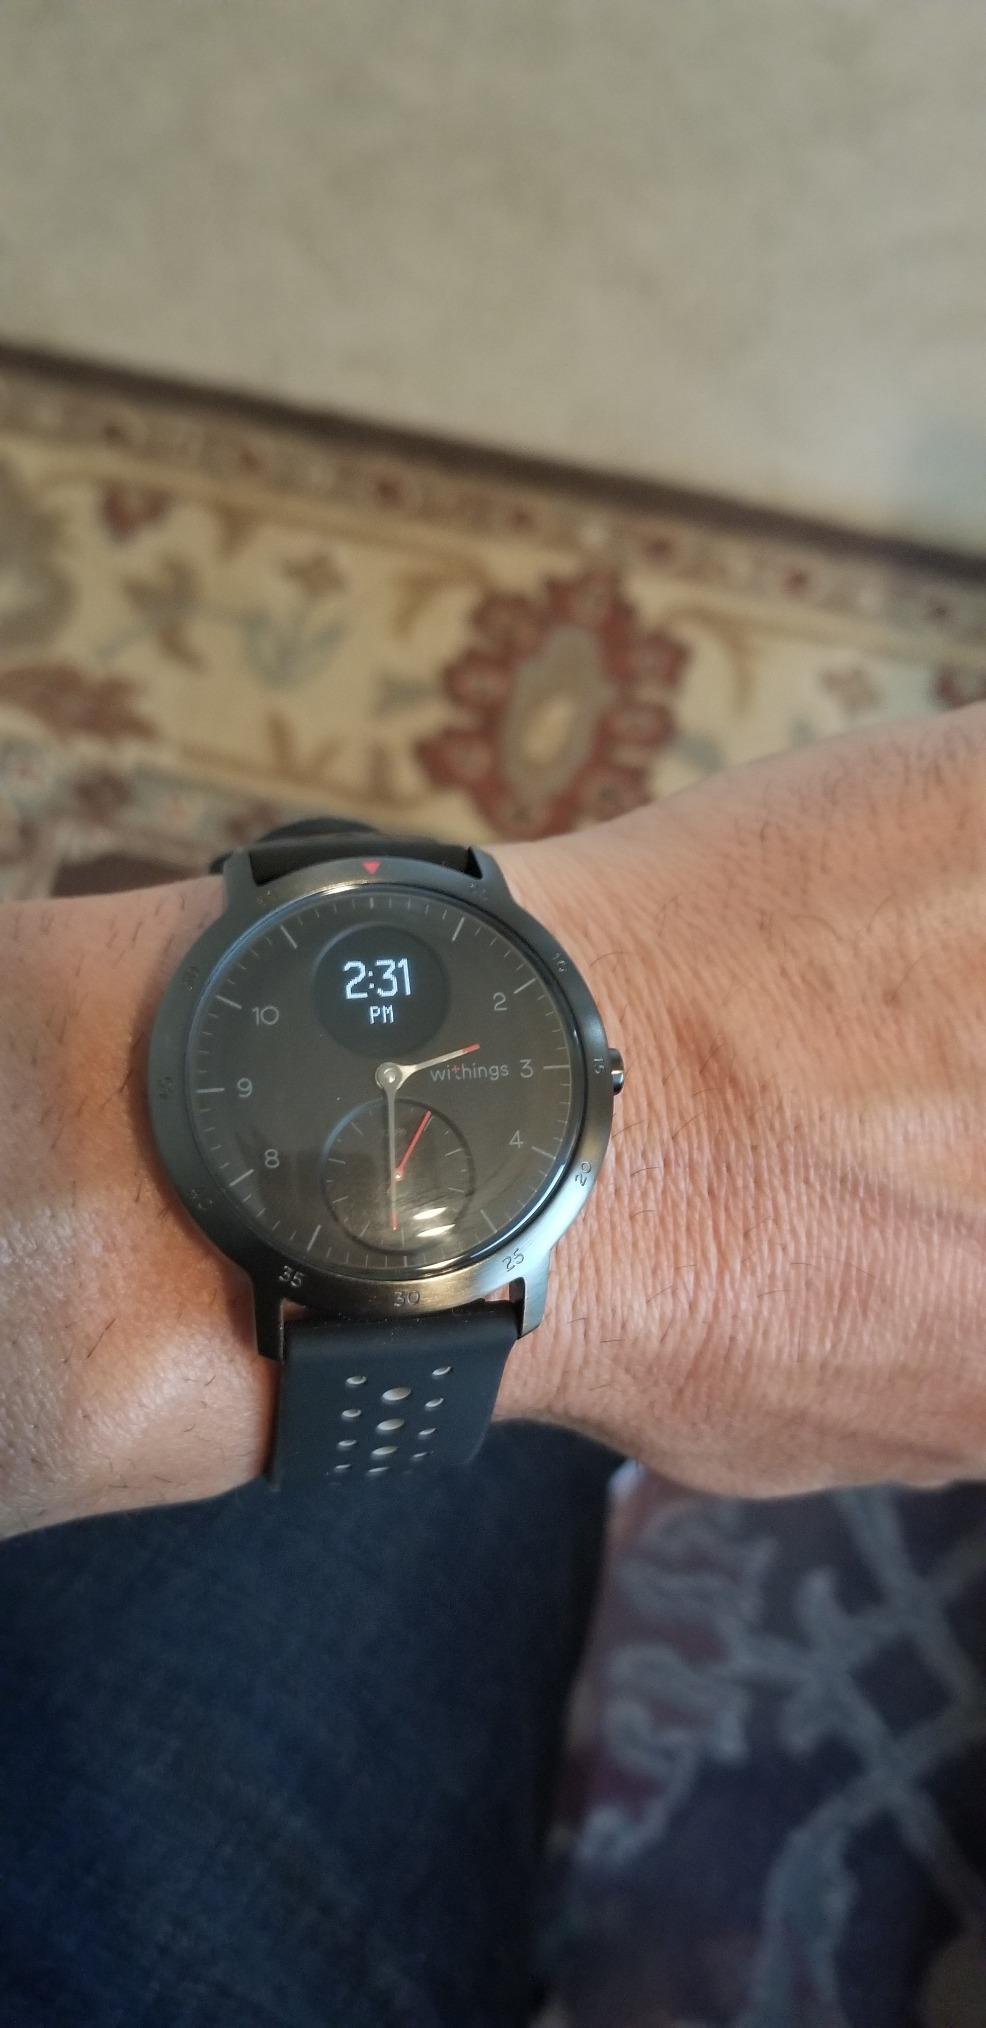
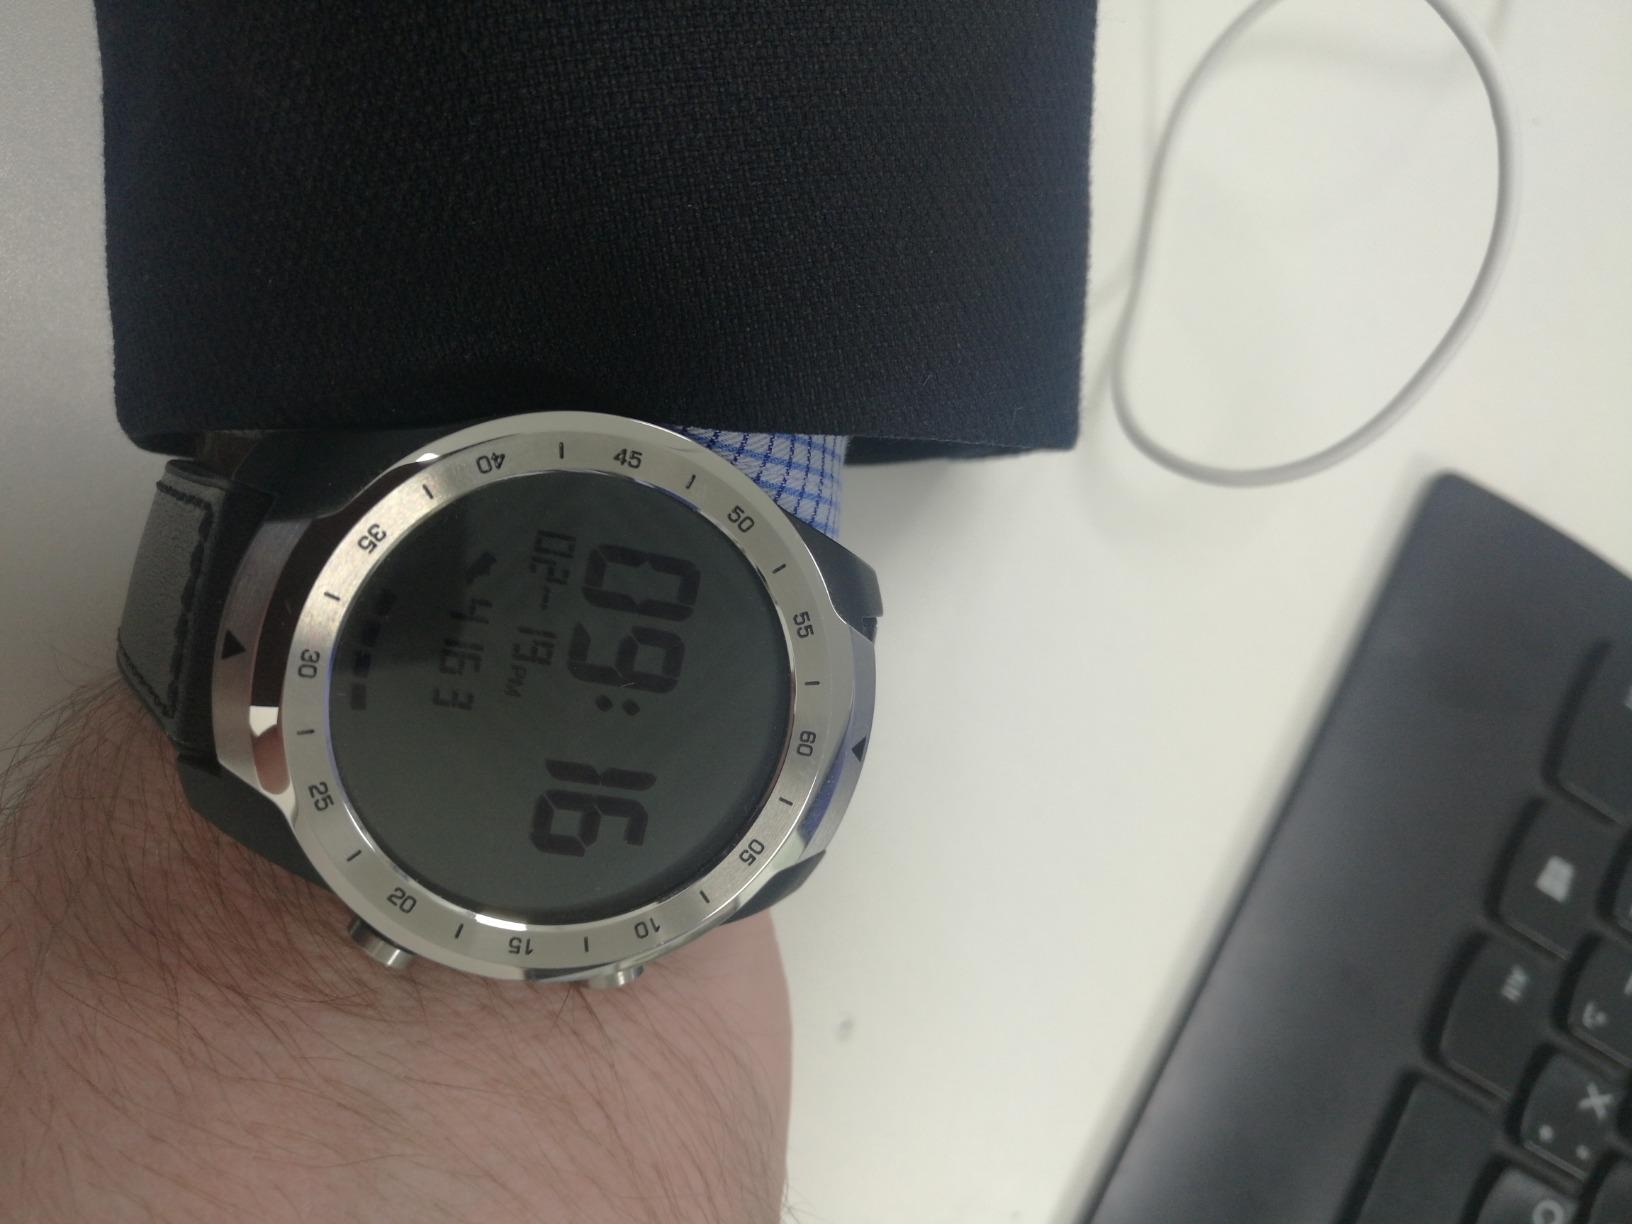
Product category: smartwatch
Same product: no